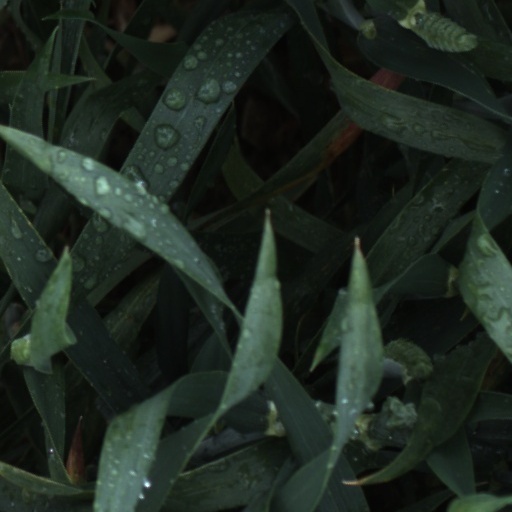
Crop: wheat